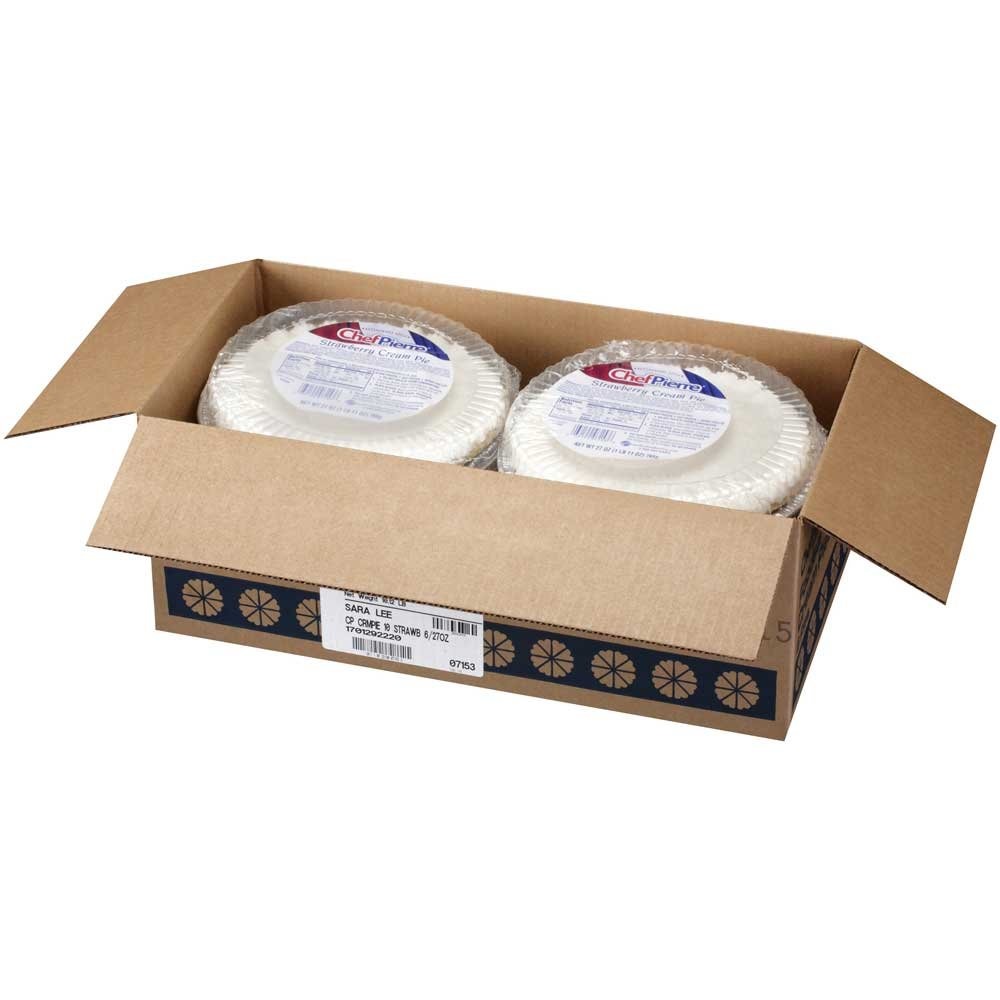
Item Name: Sara Lee Chef Pierre Traditional Strawberry Cream Pie, 10 inch - 6 per case.
Value: 6.0
Unit: Count

Price: 124.44